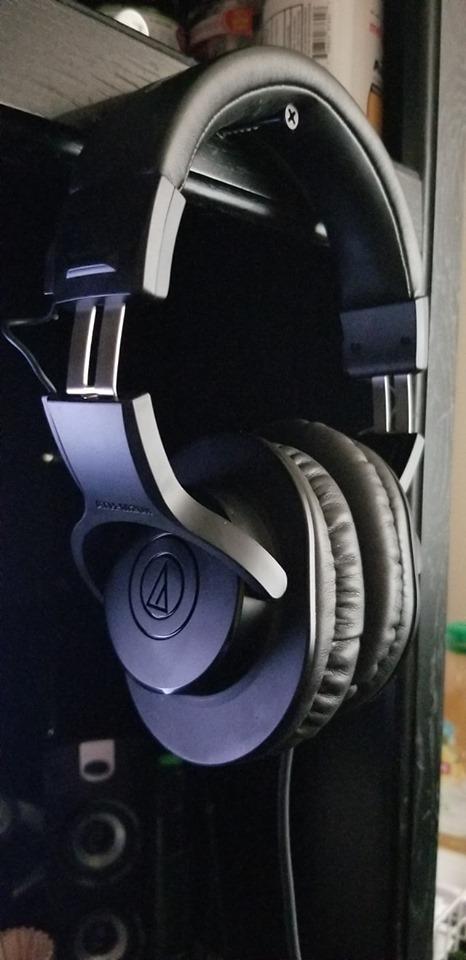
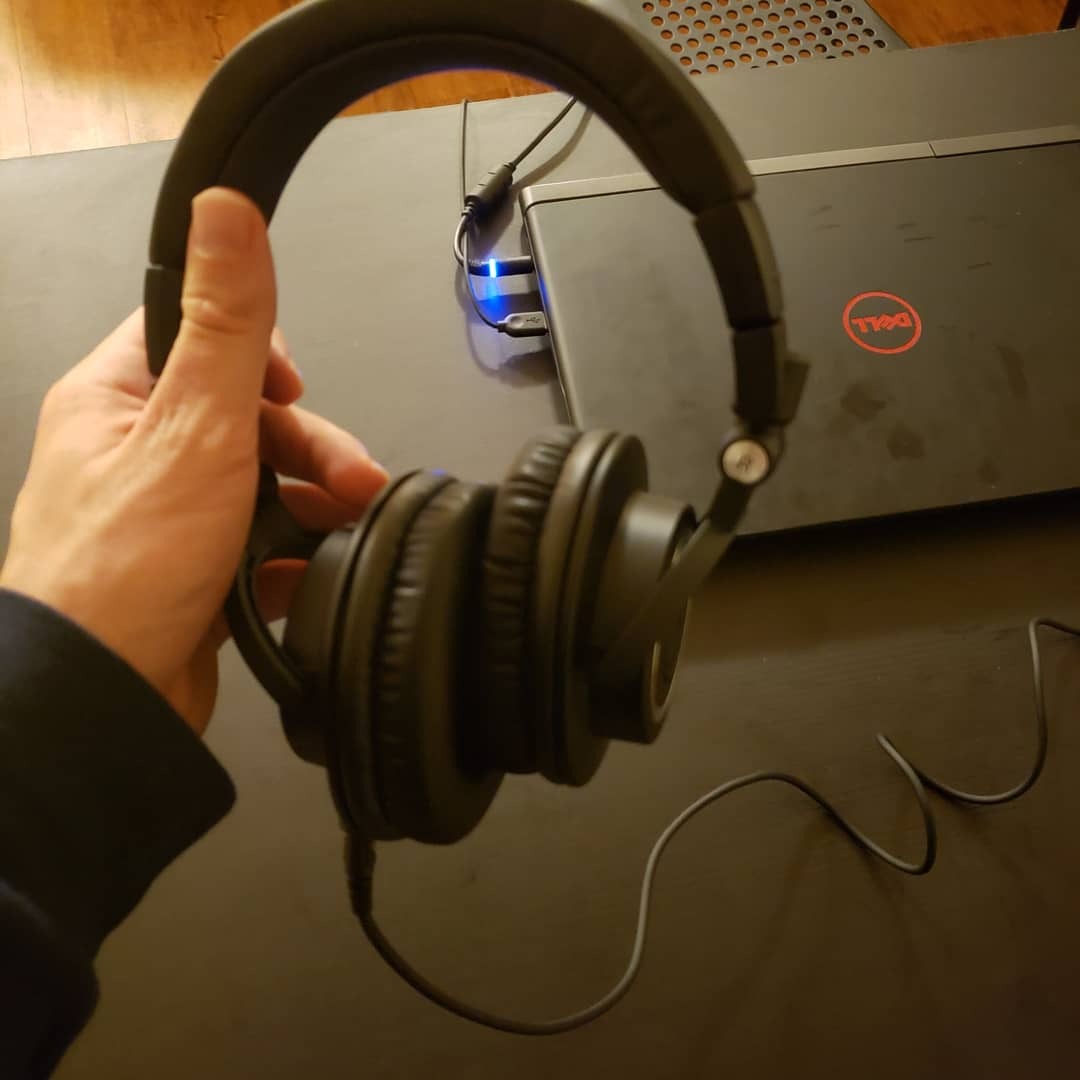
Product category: headphones
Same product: no